Tanah Merah MRT station

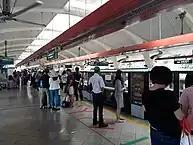
Platform D which serves the Changi Airport branch

In 2014, the LTA announced that Tanah Merah station would be expanded with a new platform to increase frequency for the Changi Airport branch. The new platform will be constructed next to the existing eastbound platform. When completed, the middle two tracks will be used to serve the Changi Airport branch. Additional tracks will also be constructed to connect the station to the East Coast Integrated Depot (ECID). This will be LTA's second project to construct new tracks and platforms for an existing station after Jurong East station.